Northport High School

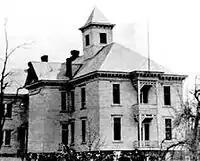
School Street School, the original building used by High School students in Northport

The overcrowding problem was finally remedied with the construction of a new Northport High School on Laurel Hill Road. This new school building opened its doors to approximately 1500 students in the fall of 1966, and remains the location of Northport High School today. In 1988 the school district moved 9th grade back to the High School after 29 years, and renamed all Junior High Schools "Middle Schools". Over 25,000 students have graduated from Northport High School since its inception in 1896.